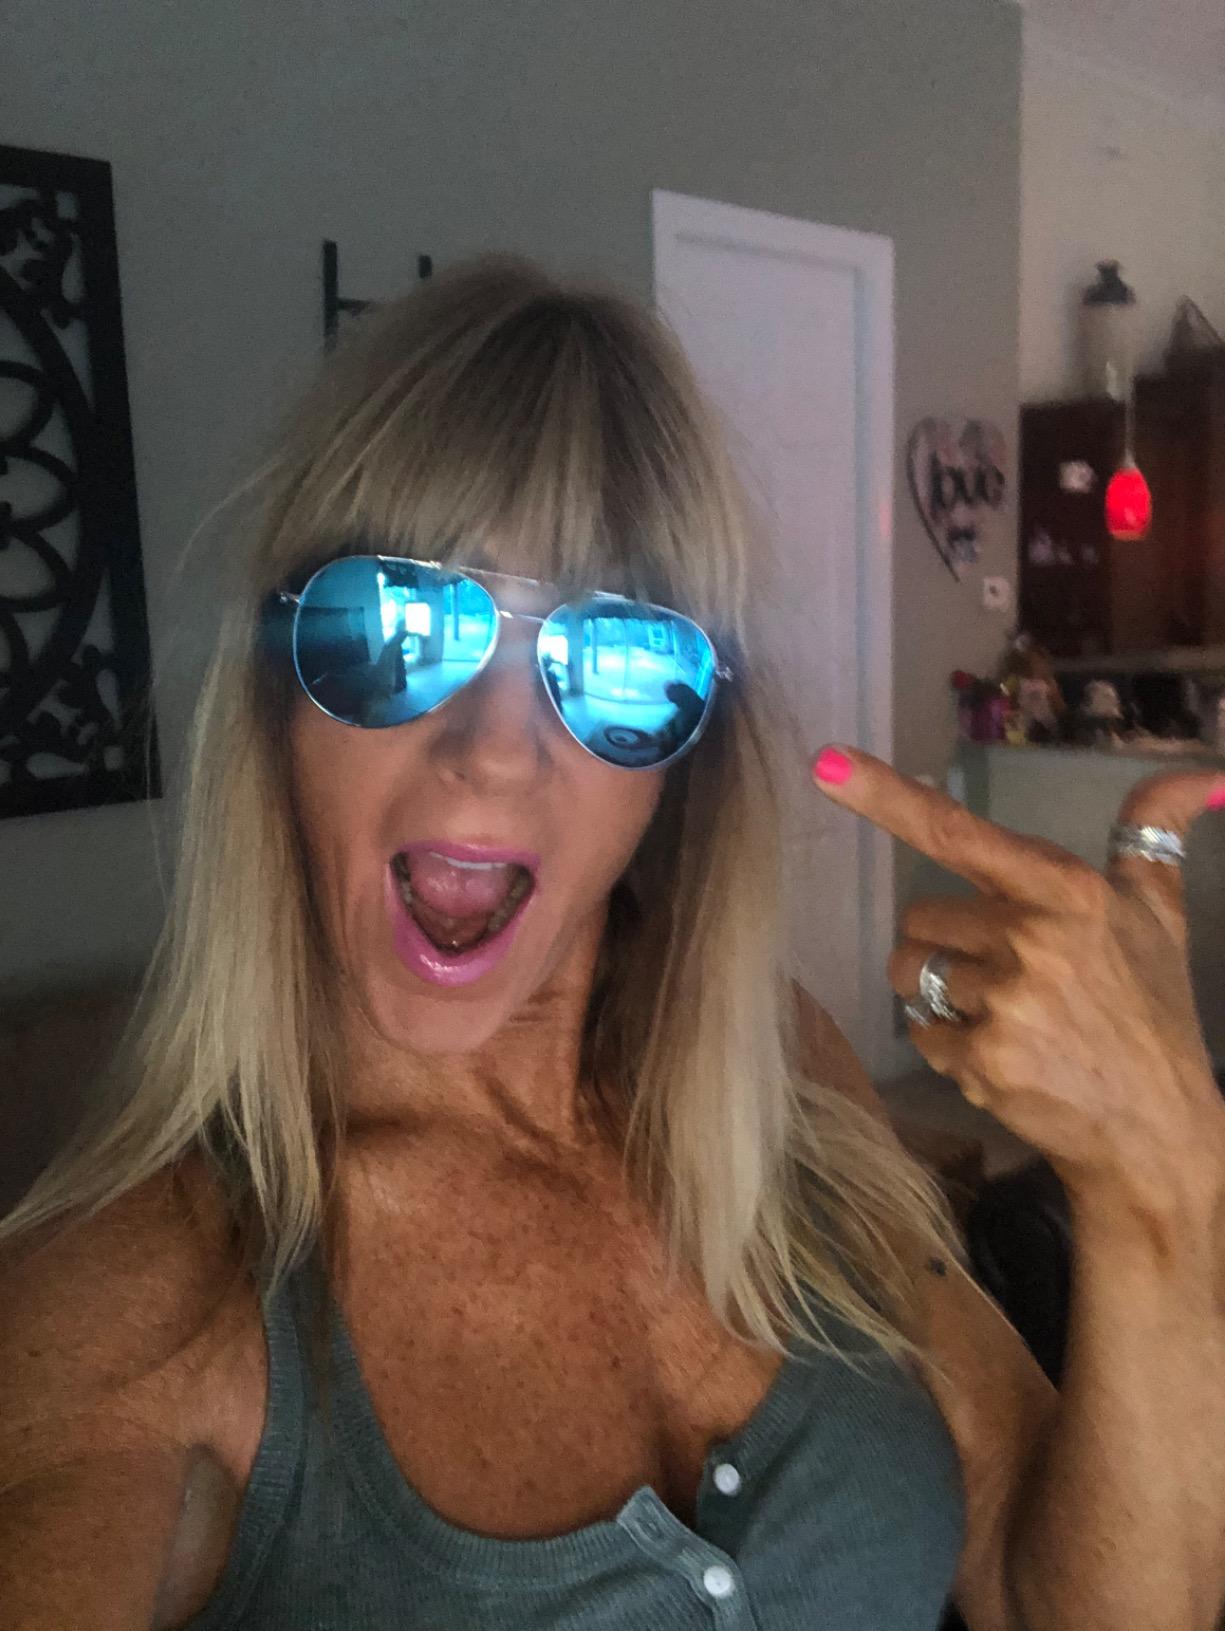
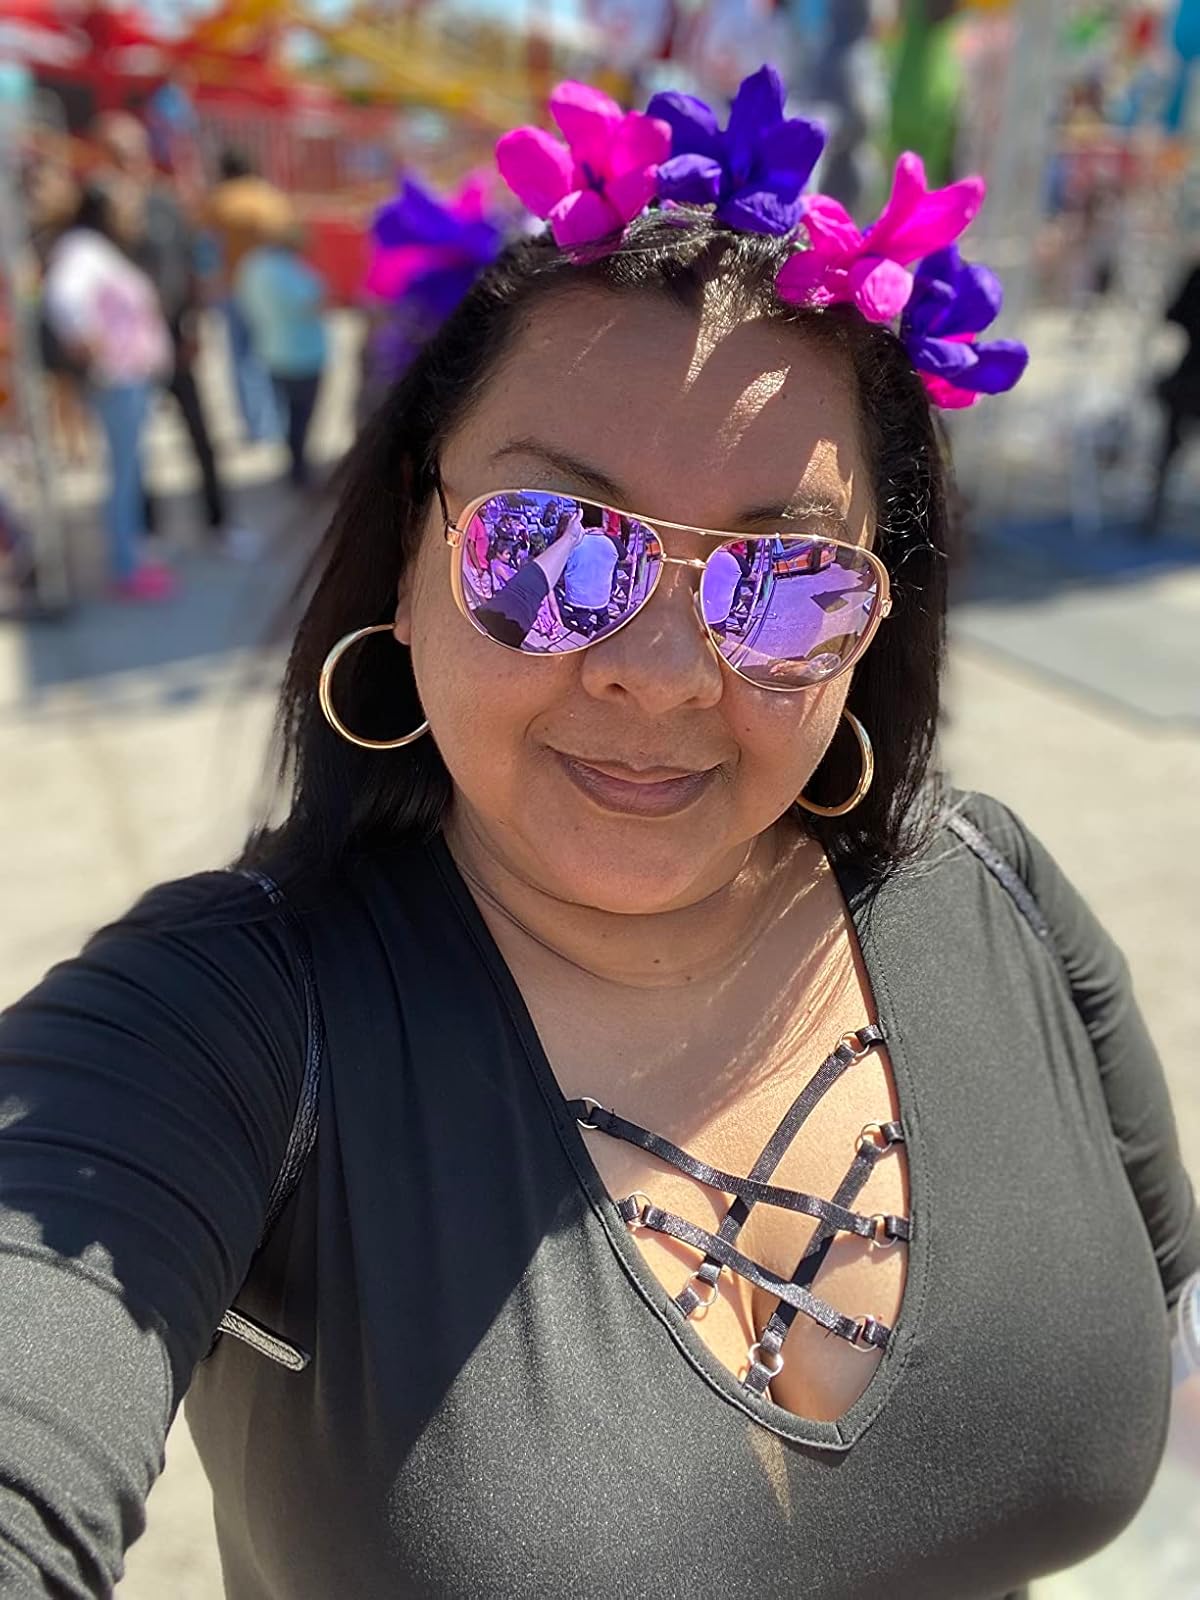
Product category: accessories_sunglasses
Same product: no